Lockeport

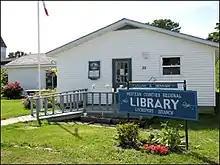
Lillian Benham Library

Located at 35 North Street in Lockeport, the Lillian Benham Library is one of the 10 branches of Western Counties Regional Library. It joined the Western Counties Regional Library on June 5, 1969, but it did not have a physical location in Lockeport until the first branch opened on April 13, 1973. The branch relocated to its present site on September 1, 1981; it then underwent an expansion, re-opening on August 22, 1987.